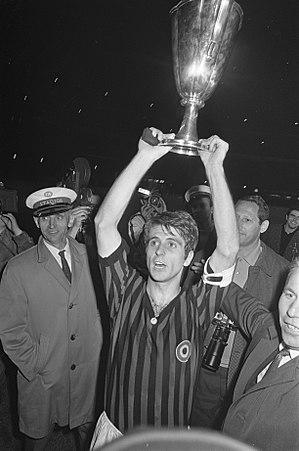
La finale de la Coupe d'Europe des vainqueurs de coupe 1967-1968 est la 8ᵉ finale de la Coupe d'Europe des vainqueurs de coupe, organisée par l'UEFA. Ce match de football a lieu le 23 mai 1968 au Stadion Feijenoord de Rotterdam, aux Pays-Bas.